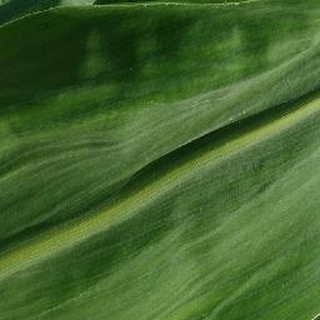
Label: healthy_corn